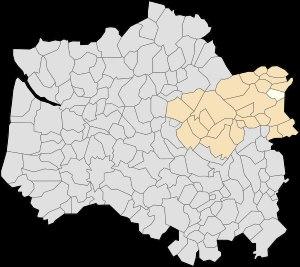
Lugy est une commune française située dans le département du Pas-de-Calais en région Hauts-de-France.